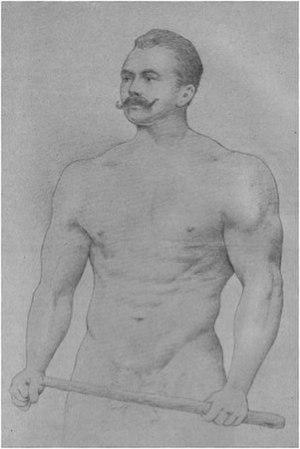
Edmond Desbonnet, né à Lille le 26 juin 1868 et mort le 28 juin 1953 à La Varenne-Saint-Hilaire, est un physiologiste et médecin français.